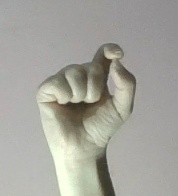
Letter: fa